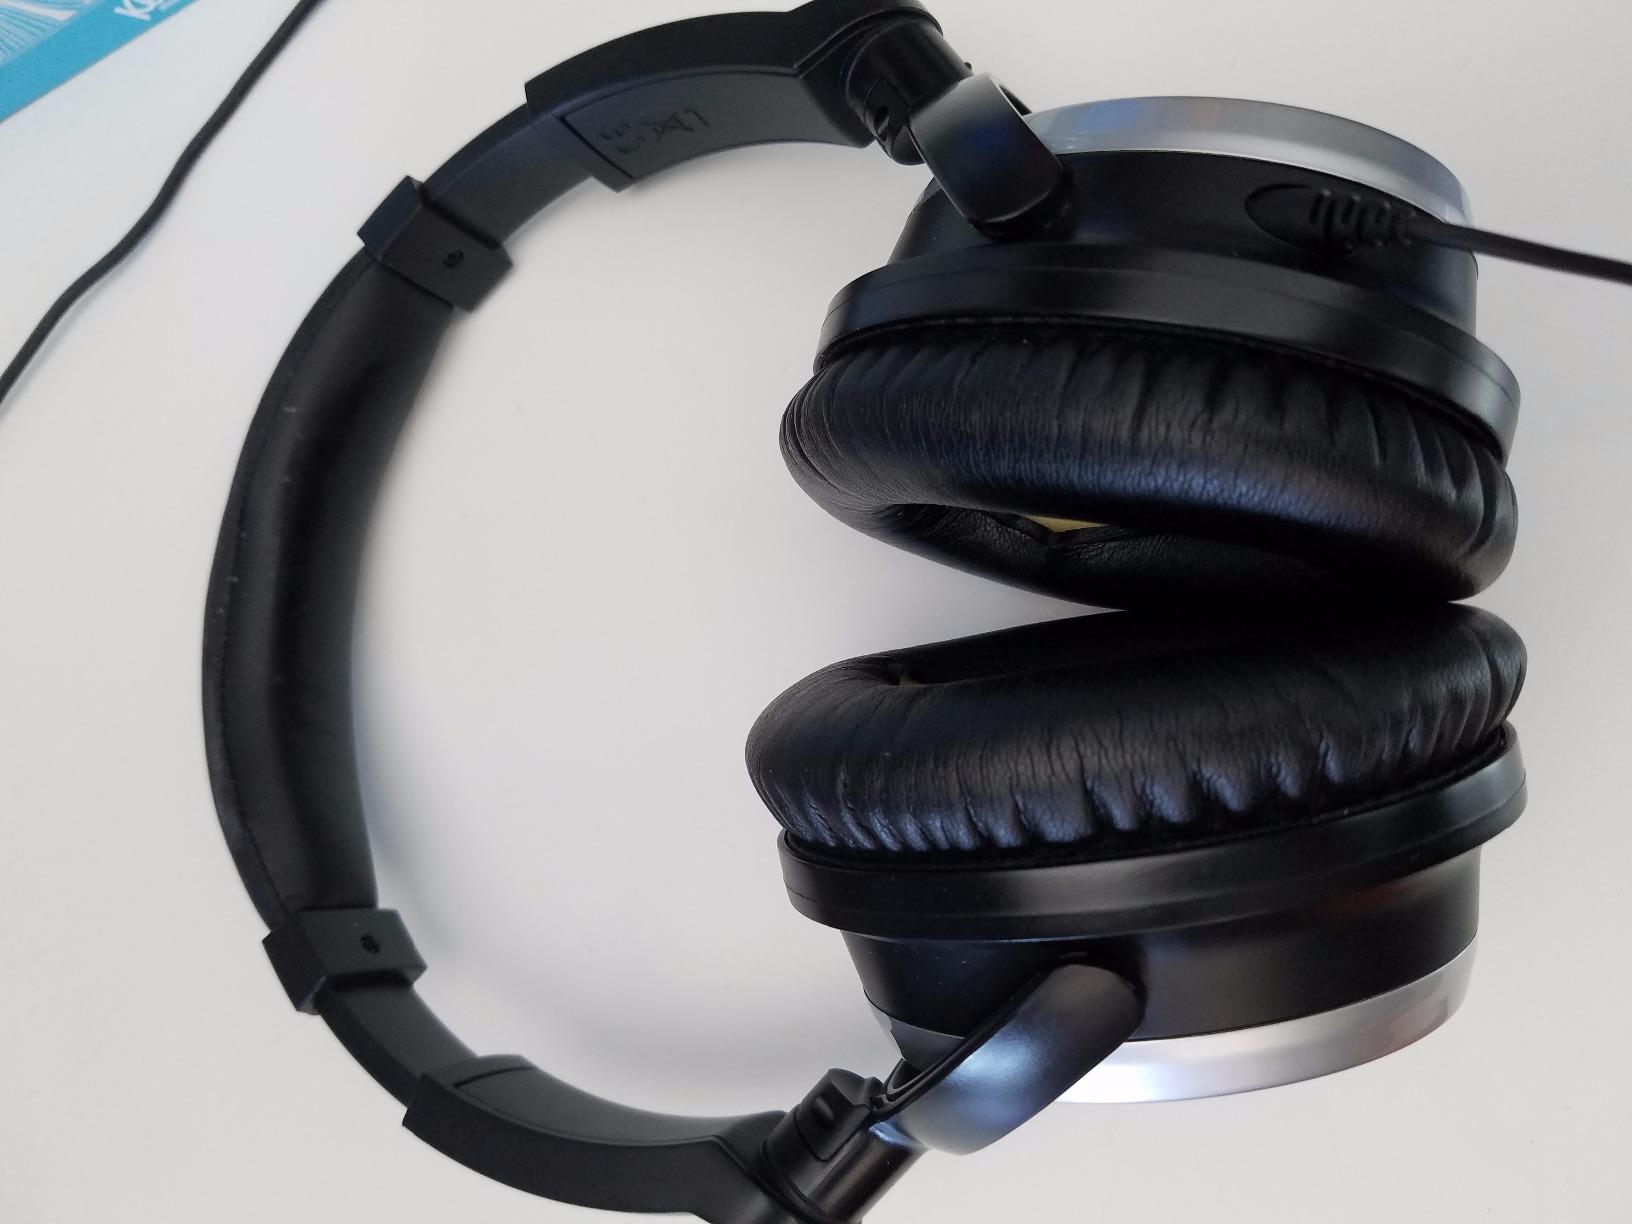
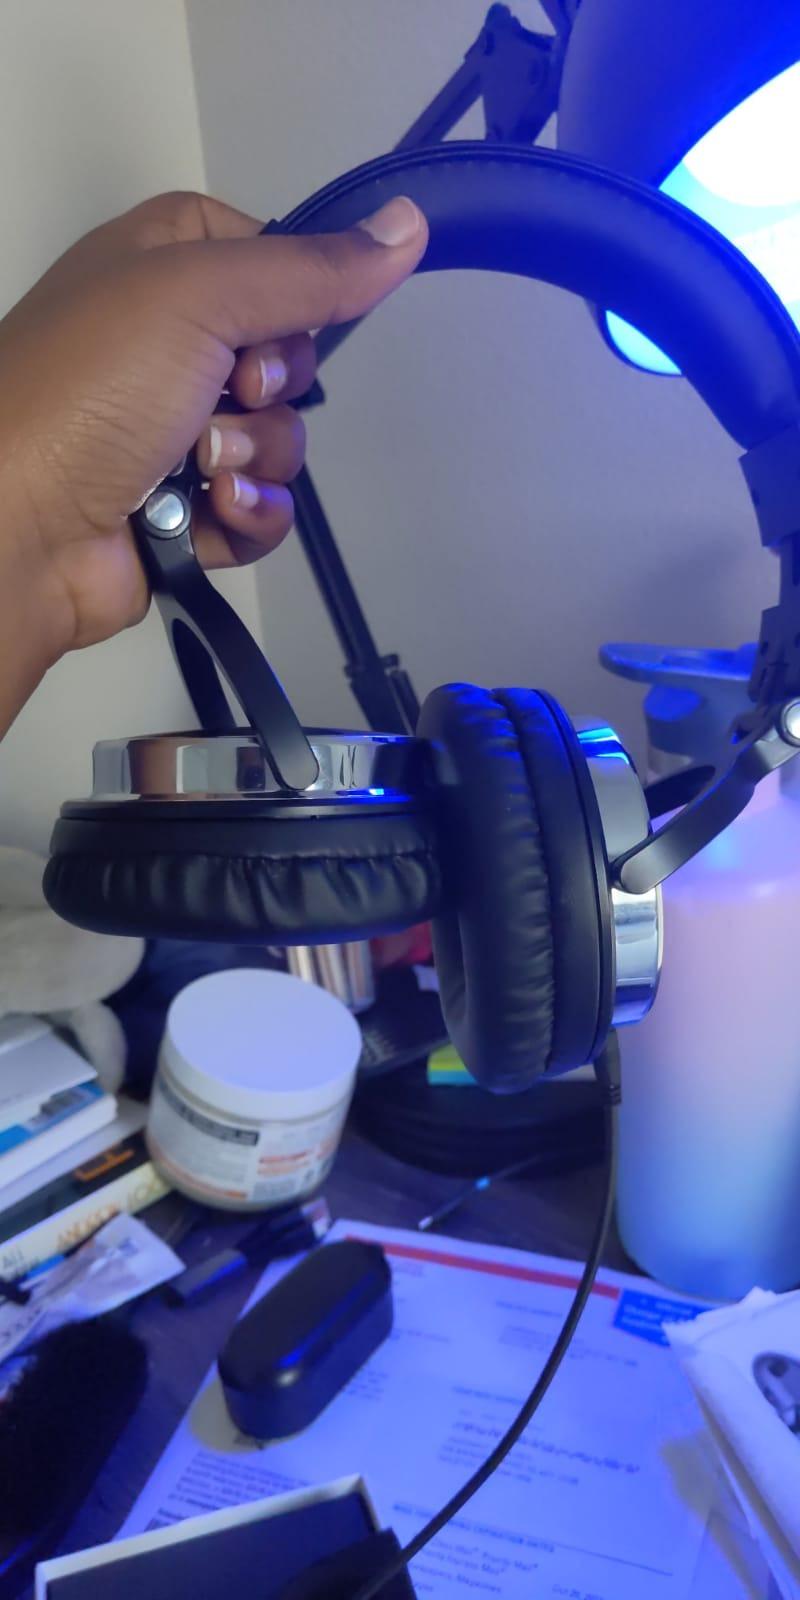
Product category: headphones
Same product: no